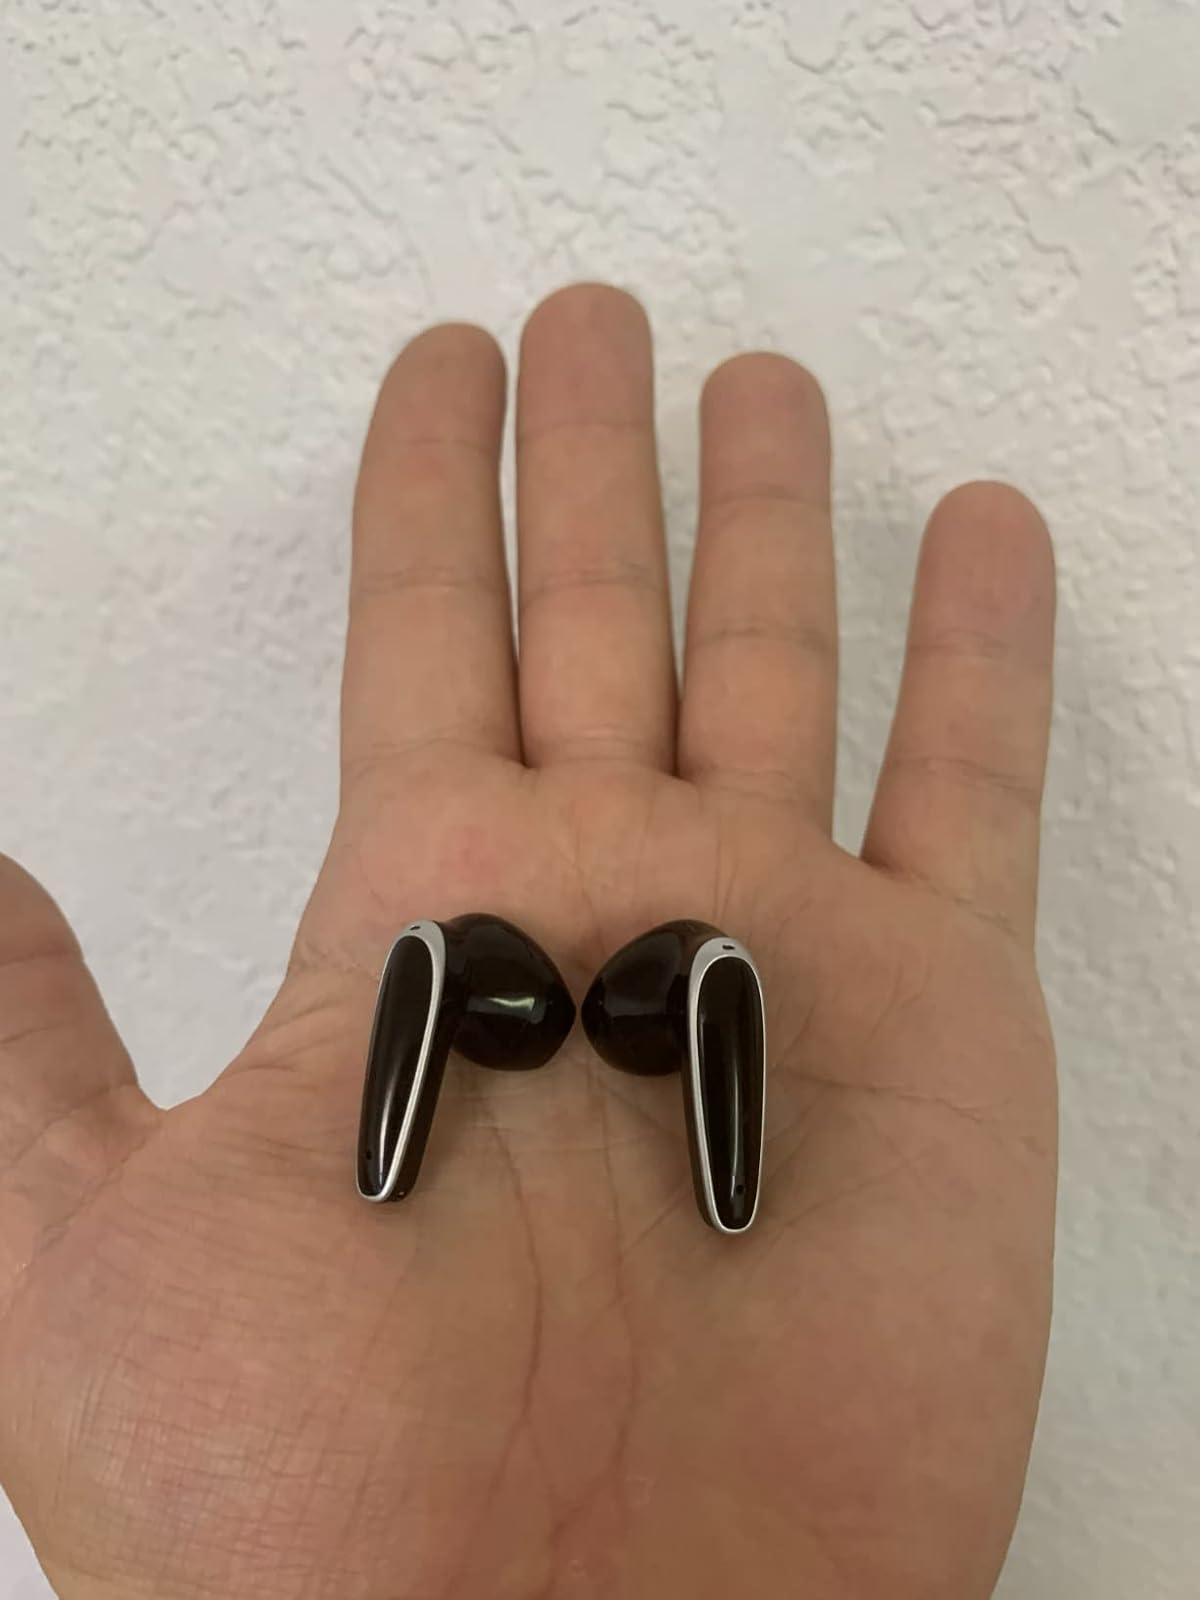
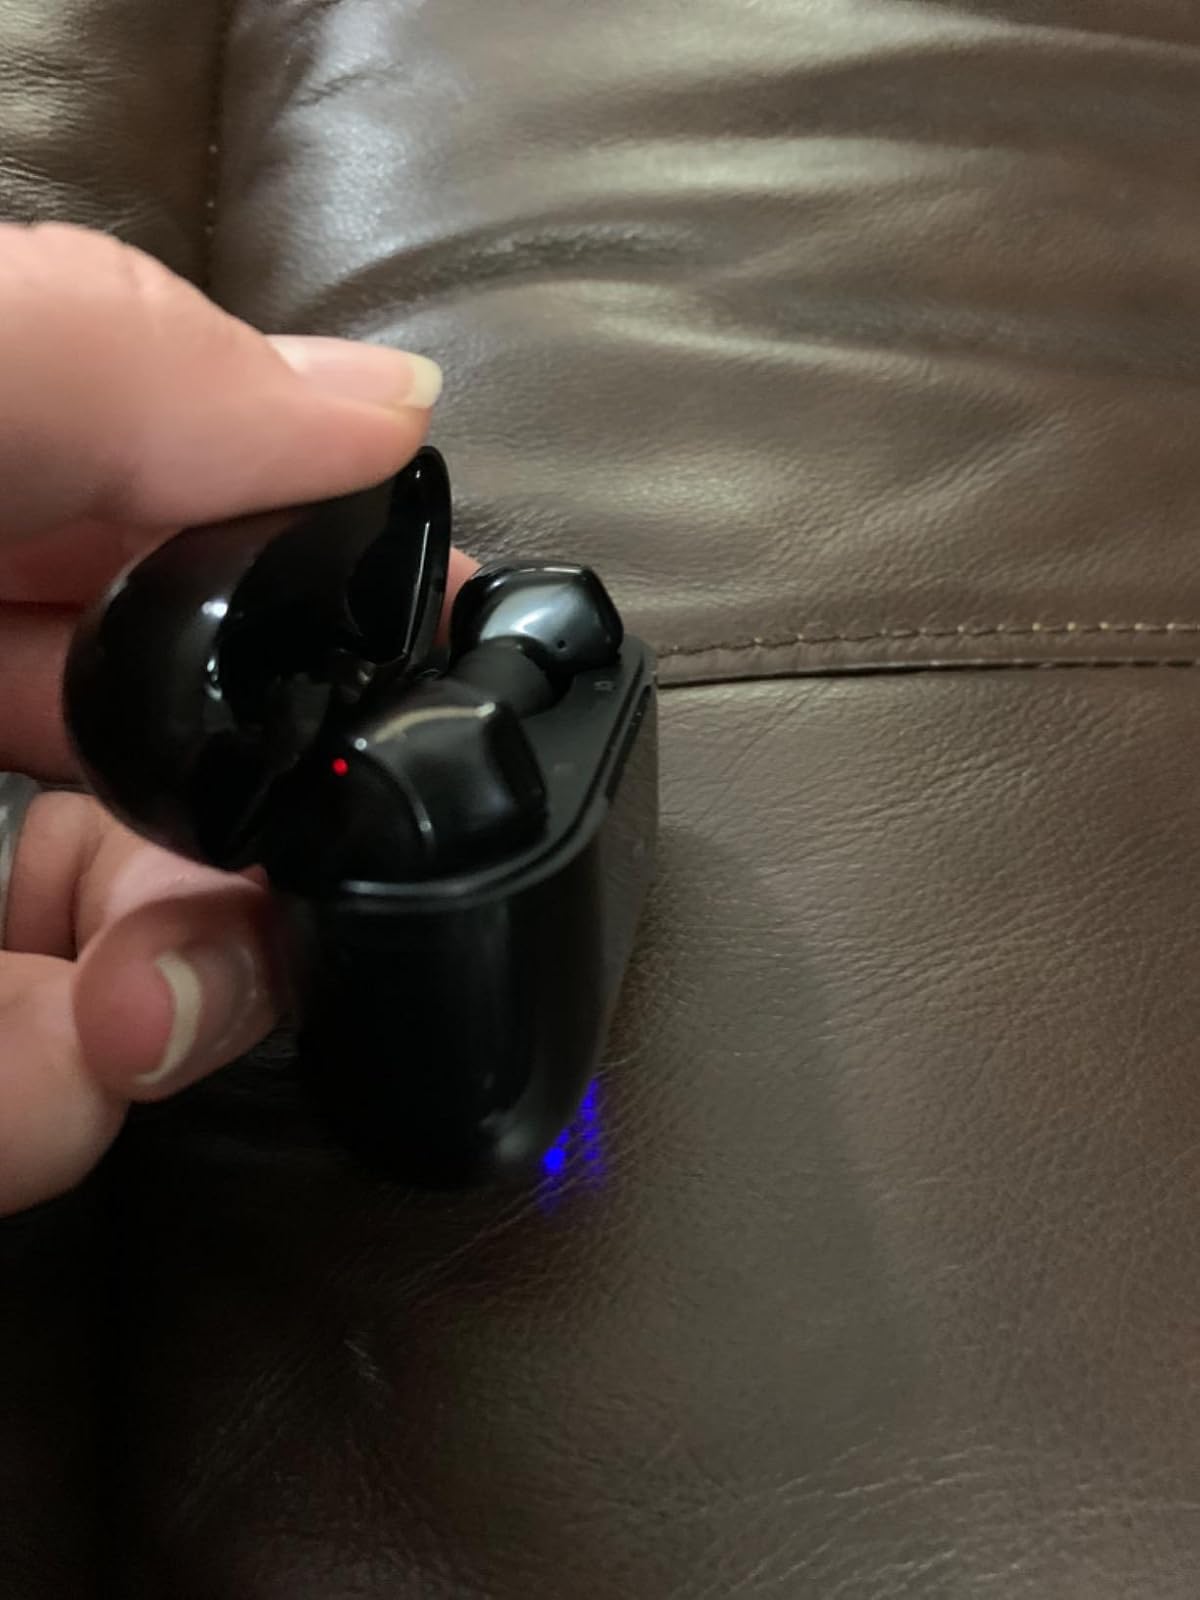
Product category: earbuds
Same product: no